UCLA Meteorite Collection

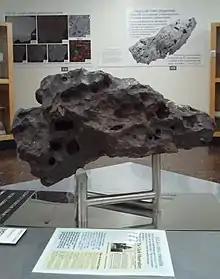
Photo of the Clark Iron in the UCLA meteorite museum.

The UCLA Collection of Meteorites is one of the largest meteorite collections in the United States. It is housed in the Geology Building at the University of California, Los Angeles. The collection of meteorites began in 1934 when William Andrews Clark, Jr. donated a fragment of the Canyon Diablo meteorite, now known as the Clark Iron. Over time, the collection grew to include over 2,400 samples from about 1,500 different meteorites. The collection holds forty mostly complete meteorites. A museum exhibiting 100 specimens from the larger collection opened to the public in 2013, with a grand opening in January 2014.